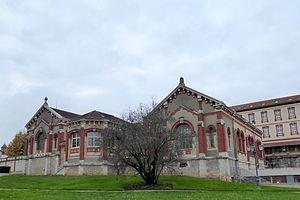
La chapelle du lycée Marceau, Chartres, Eure-et-Loir (France).
La liste des musées d'Eure-et-Loir recense les musées du département français d'Eure-et-Loir en région Centre-Val de Loire. La majorité de ces musées ont reçu le label « Musée de France ».
Chartres est une commune française, préfecture du département d'Eure-et-Loir, dans la région Centre-Val de Loire. La ville se situe à environ quatre-vingt-dix kilomètres de Paris. Elle est surnommée « Capitale de la lumière et du parfum ».